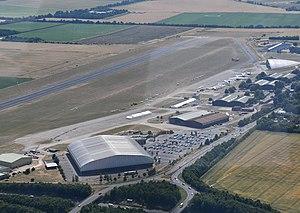
Imperial War Museum Duxford
L’Imperial War Museum Duxford ou IWM Duxford est une branche de l'Imperial War Museum située près de Duxford, dans le Cambridgeshire, en Angleterre.